Marilyn Manson

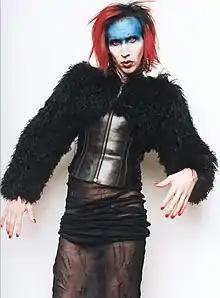
Manson as "Mechanical Animals" antagonist/character "Omega"

Manson stated in a 2004 interview with "i-D magazine" to have begun his career as a watercolor painter in 1999 when he made five-minute concept pieces and sold them to drug dealers. On September 13–14, 2002, his first show, The Golden Age of Grotesque, was held at the Los Angeles Contemporary Exhibitions Centre. "Art in America"s Max Henry likened them to the works of a "psychiatric patient given materials to use as therapy" and said his work would never be taken seriously in a fine art context, writing that the value was "in their celebrity, not the work". On September 14–15, 2004, Manson held a second exhibition on the first night in Paris and the second in Berlin. The show was named 'Trismegistus' which was also the title of the center piece of the exhibit – a large, three-headed Christ painted onto an antique wood panel from a portable embalmers table.